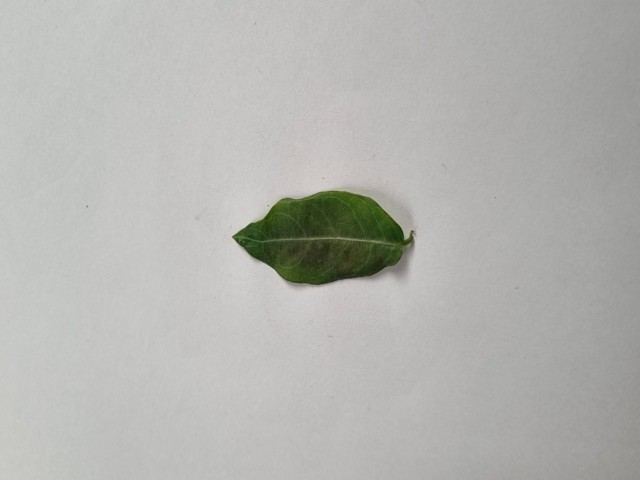
Plant: anantamul